Dave Roberts (baseball manager)

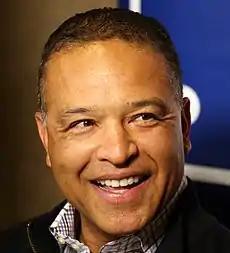
Roberts at the Winter Meetings in 2015

On December 3, 2018, Roberts and the Dodgers agreed to a four-year contract extension, through the 2022 season.